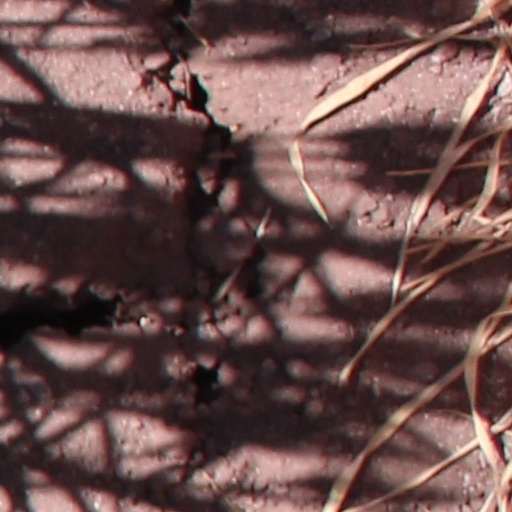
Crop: wheat